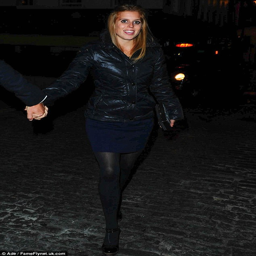
smiles all round : the royal looked in good spirits as she enjoyed the night out with her beau